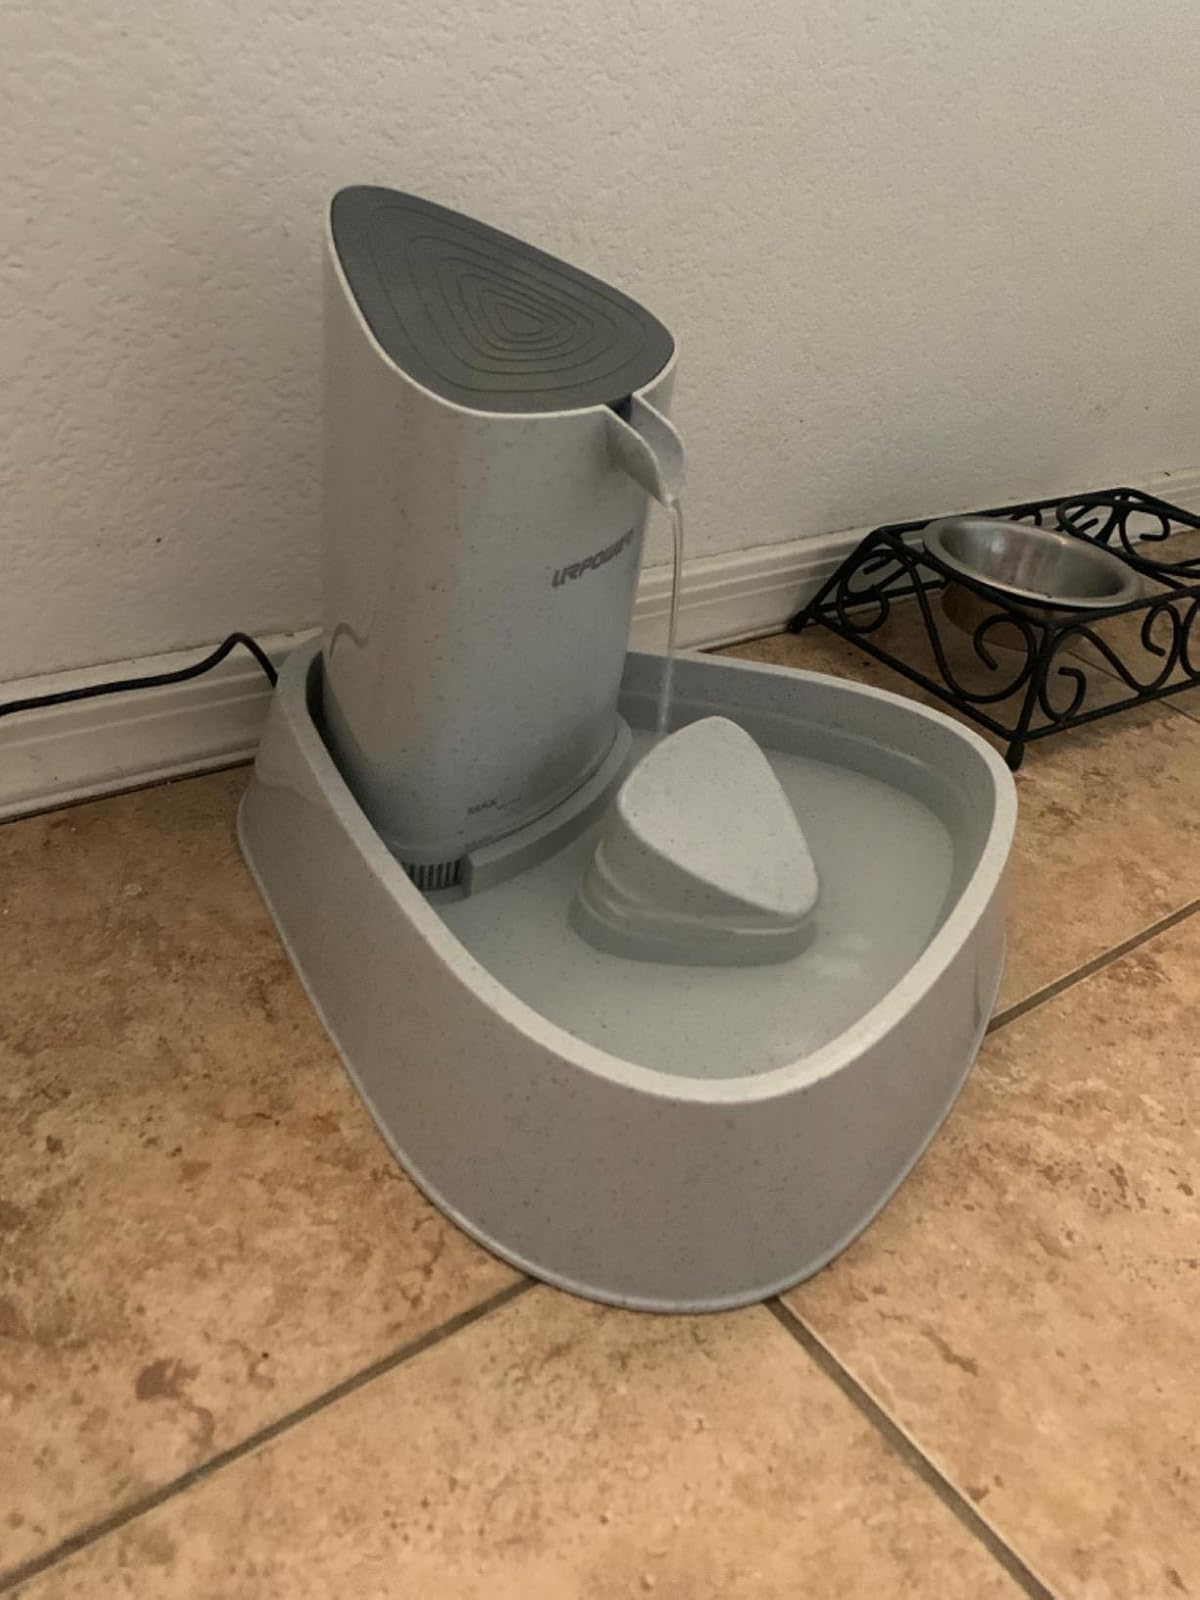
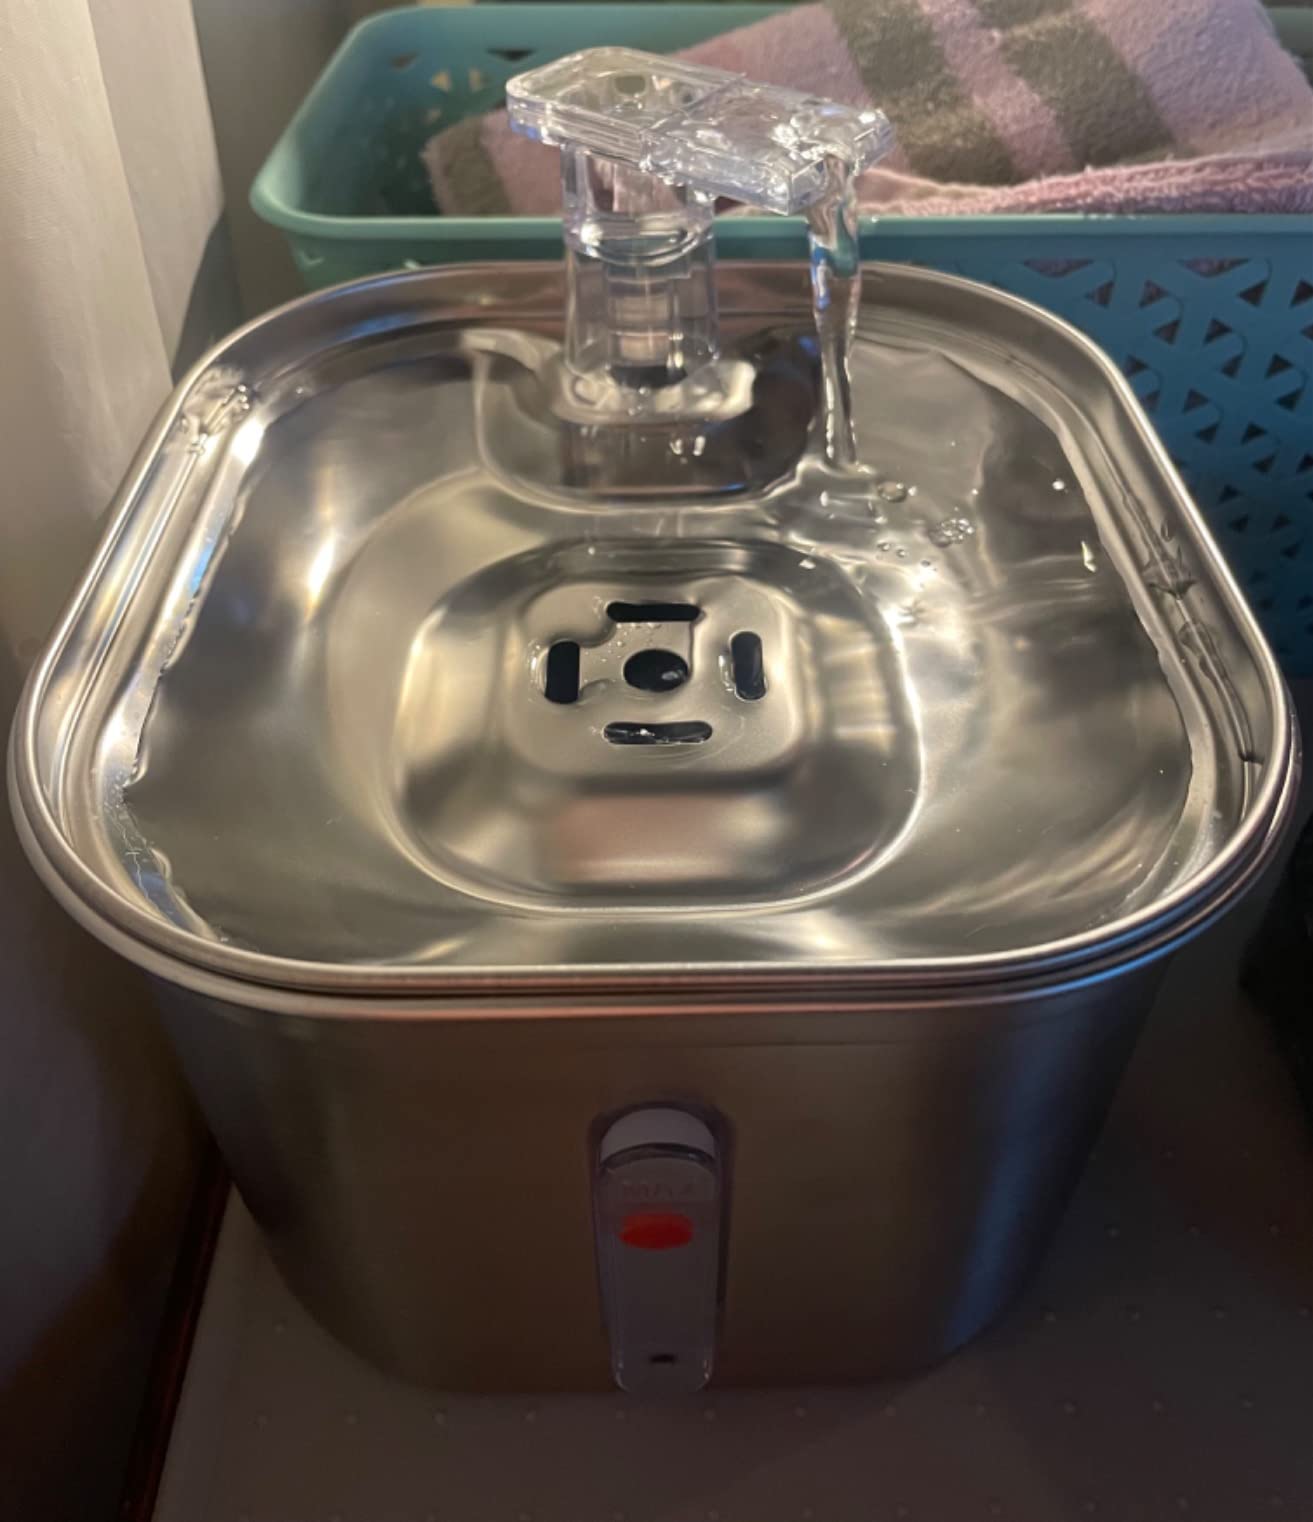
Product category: items_bowl
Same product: no